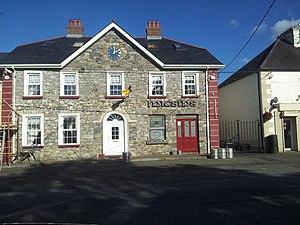
Kilcogy est un petit village et un townland au sud-ouest du comté de Cavan, en Irlande.